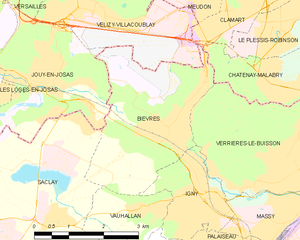
Carte des communes françaises Bièvres